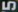
Number: 5